The Guy She Was Interested in Wasn't a Guy at All

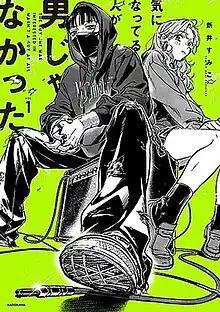
First volume cover, featuring Mitsuki Koga (left) and Aya Oosawa (right)

, shortened as KiniOto or TGSWIIWAGAA and more popularly known as Green Yuri due to its distinct green accent color, is a Japanese manga series written and illustrated by Sumiko Arai. Originating as a short story posted on Arai's Twitter account from July to September 2021, the series started its current weekly run on the platform in April 2022, before being serialized on "Pixiv Comic" in April 2023. Kadokawa Shoten published the series in print in the same month, with its chapters collected in three volumes as of February 2025.